Chinese as a foreign language

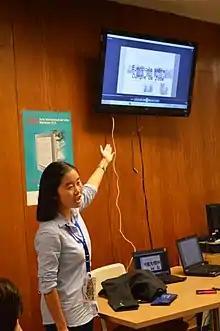
Chinese teacher Li Ying presenting on the use of the Internet in CFL studies at the 8º Congreso de Innovación y Tecnología Educativa at the Monterrey Institute of Technology and Higher Education, Monterrey

Chinese courses have been blooming internationally since 2000 at every level of education. Still, in most of the Western universities, the study of the Chinese language is only a part of Chinese Studies or sinology, instead of an independent discipline. The teaching of Chinese as a foreign language is known as "duiwai hanyu jiaoxue". The Confucius Institute, supervised by Hanban (the National Office For Teaching Chinese as a Foreign Language), promotes the Chinese language in the West and other parts of the world.